Delft University of Technology

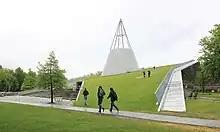
TU Delft Library

TU Delft Aula was designed by Van den Broek en Bakema architecture bureau, founded by two TU Delft alumni Jo van den Broek and Jaap Bakema. It was officially opened on 6 January 1966 by Dutch Prime Minister Jo Cals.